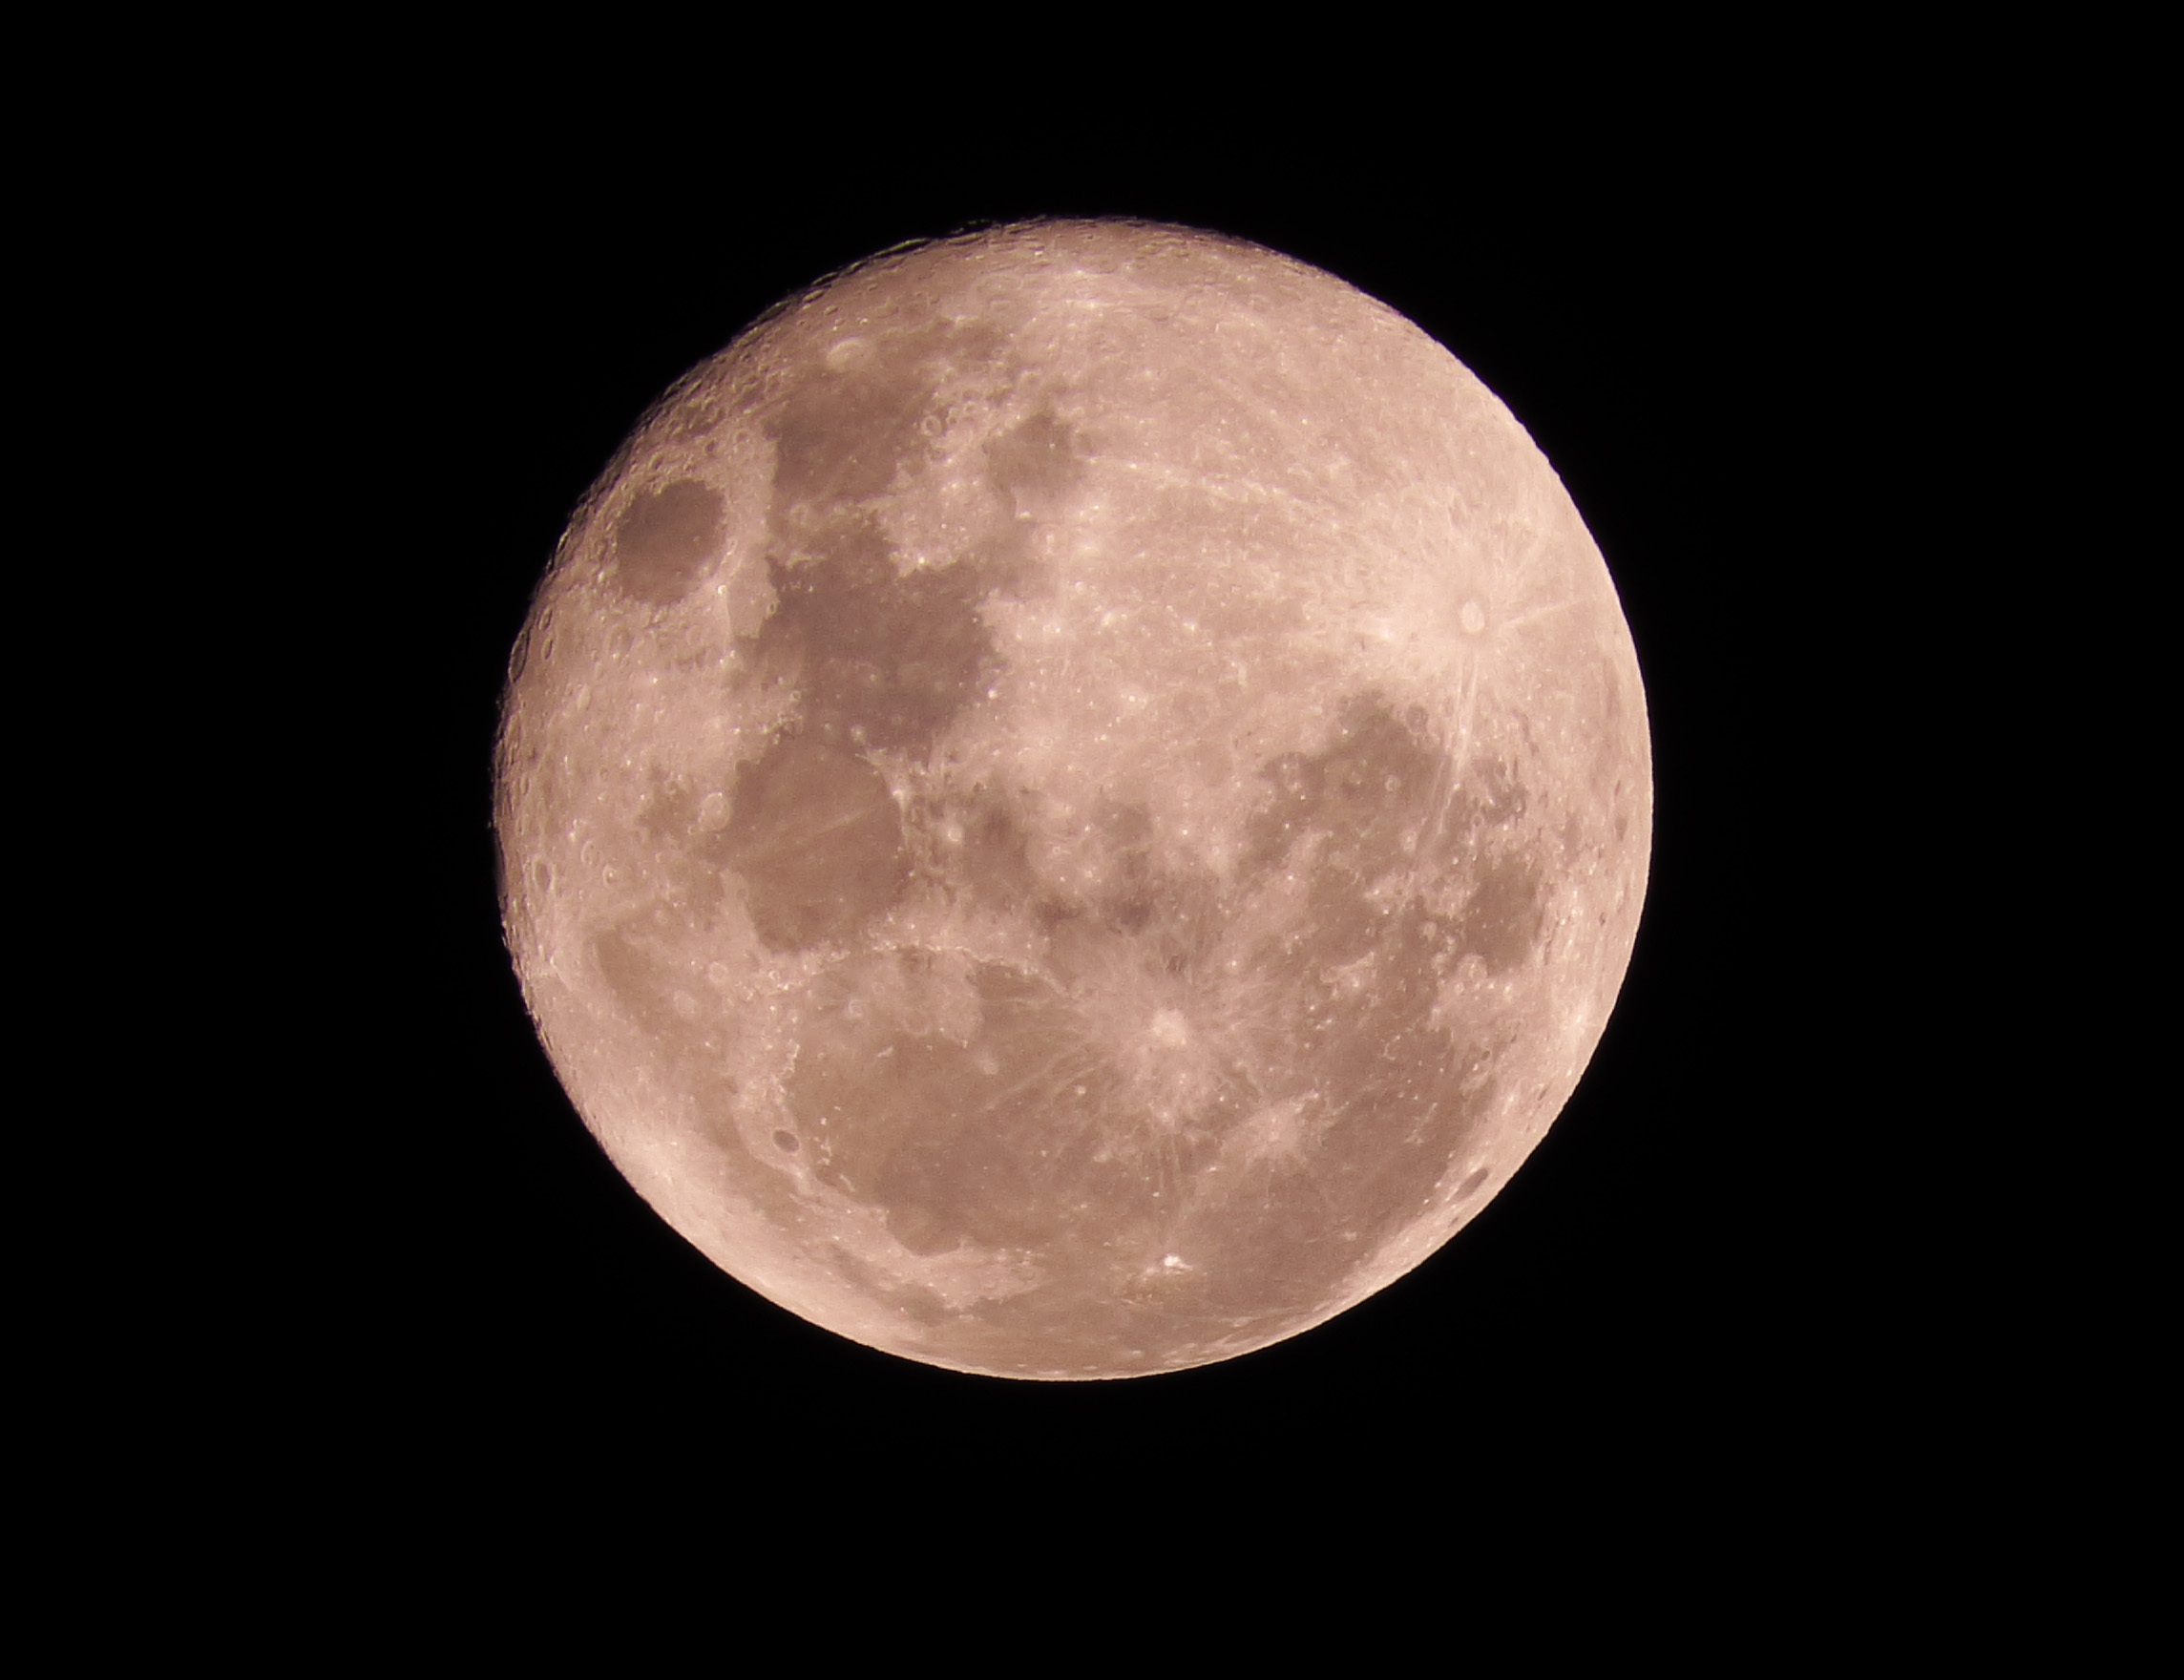
sky, atmosphere, space, moon, full moon, circle, astronomy, universe, astronomical object, moon crater, celestial event